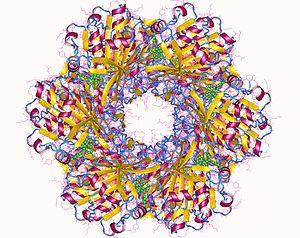
Les rythmes circadiens bactériens, comme d'autres rythmes circadiens sont endogènes.